Believers Church Medical College Hospital

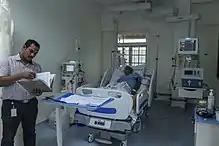
One of the hospital staff reviewing the medical charts of a patient in the ICU.

There are 10 Operation Theaters for conducting various surgeries. The OTs facilitate monitoring, volumetric analysis, HEPA filters etc. In the year 2016, a total of 8270 surgeries were performed in BCMCH, including complex cases in the fields of neurosurgery, orthopaedics, hepatobiliary surgery, gastrointestinal surgery, plastic surgery, cardiothoracic surgery, pediatric surgery, onco-surgery, gynecology, urology, general surgery, ENT etc. 1254 eye surgeries were also performed in the same period. The theatre staff has more than 100 nurses and technicians, along with the surgeons and anaesthetists.